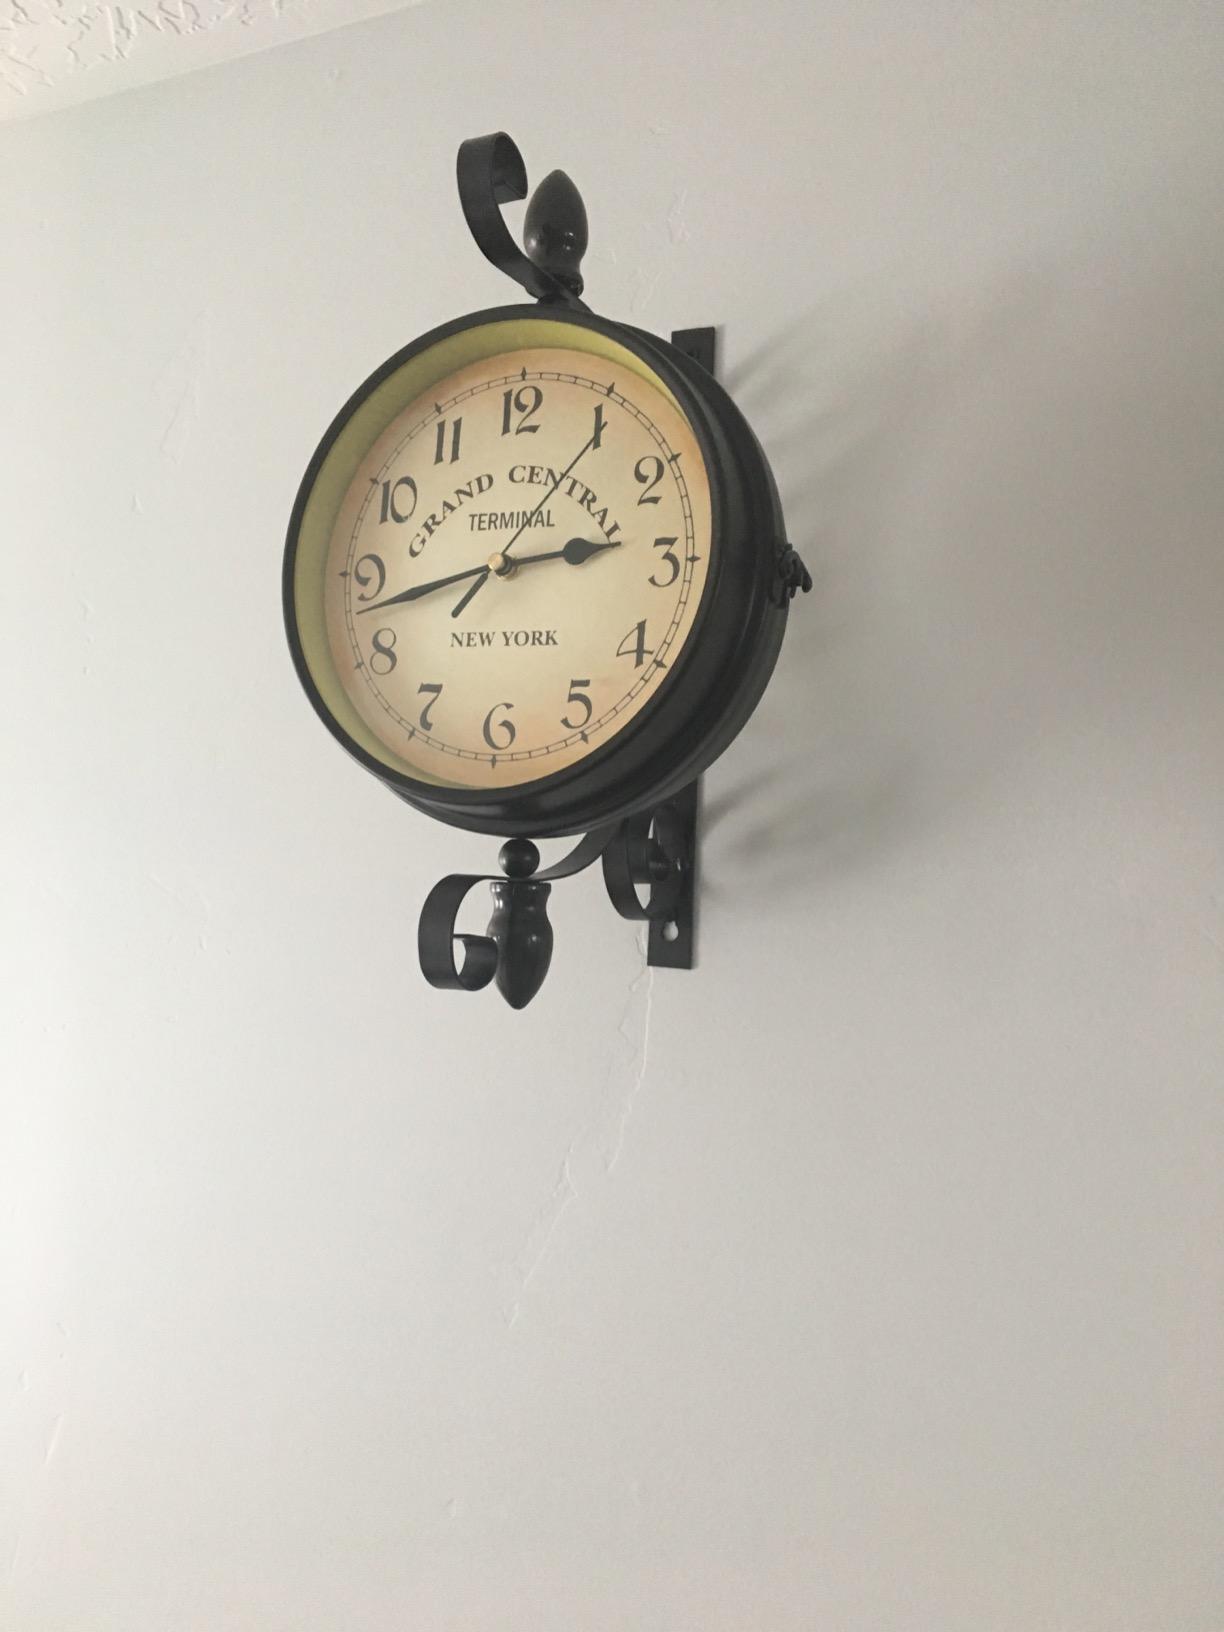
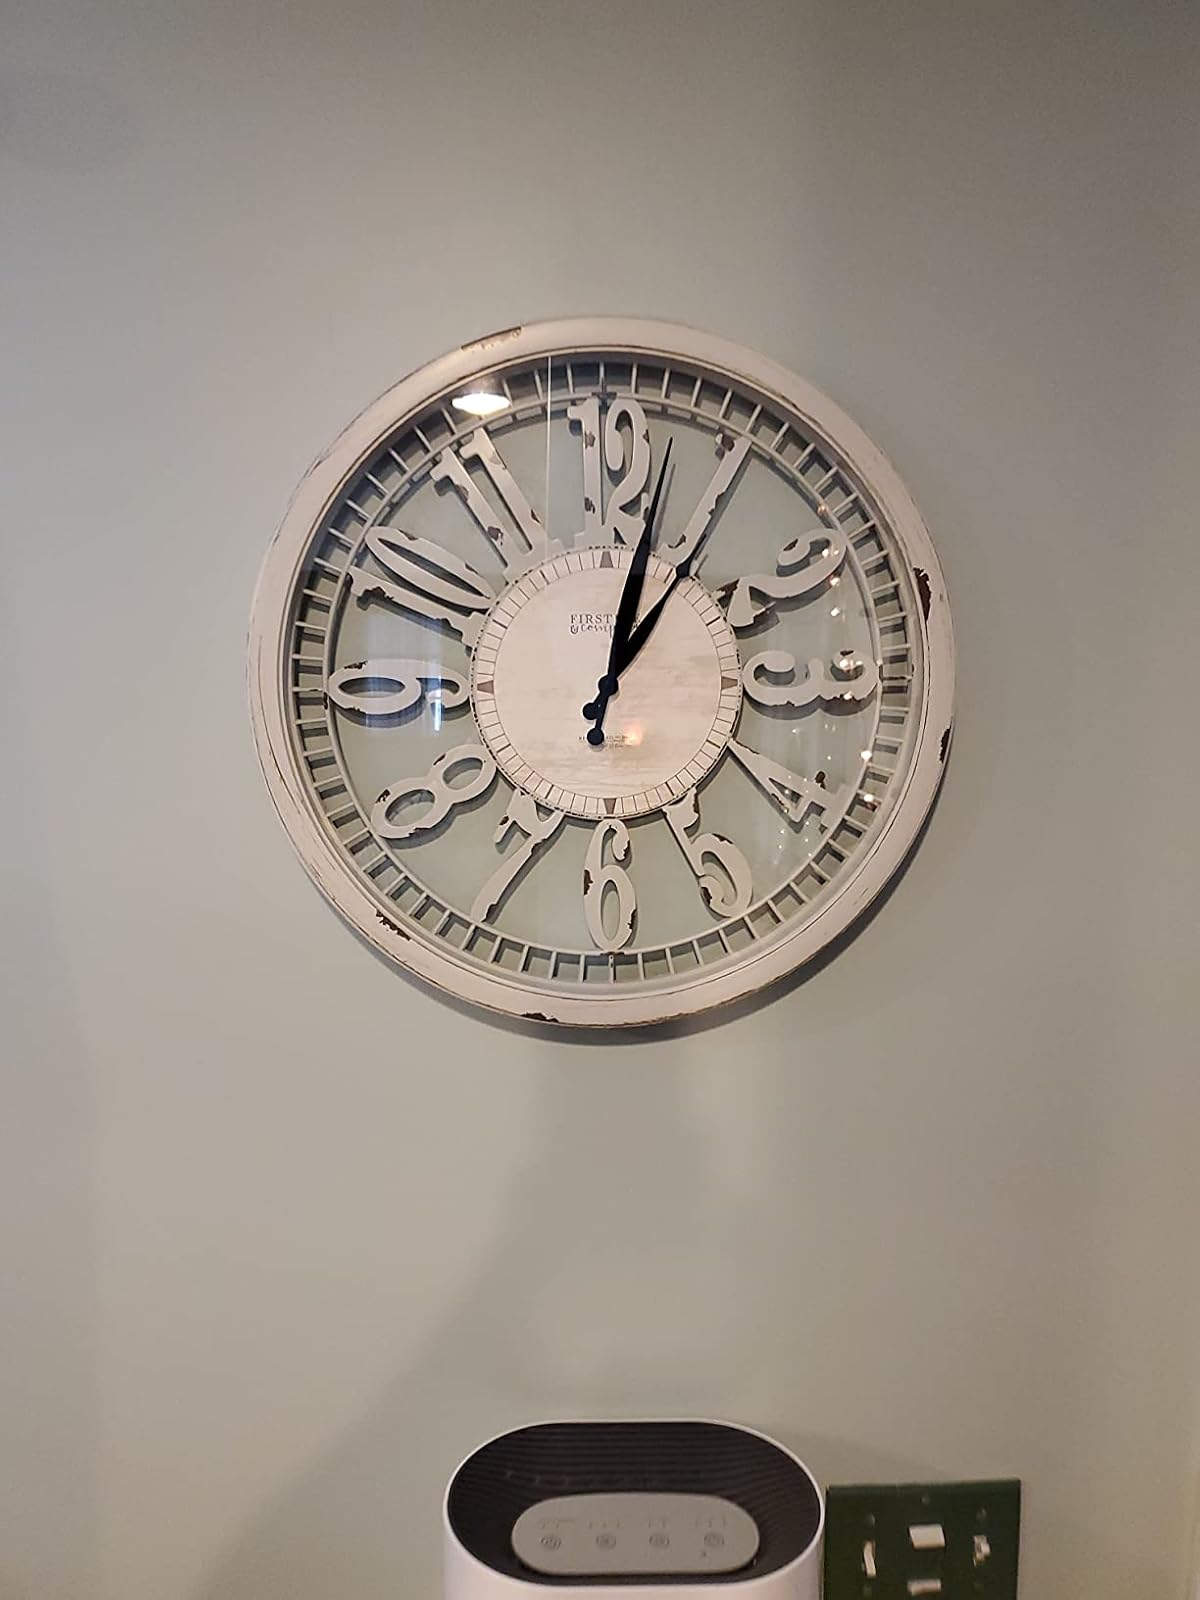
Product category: clock
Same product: no